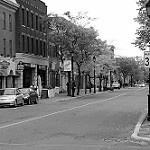
Label: B & W